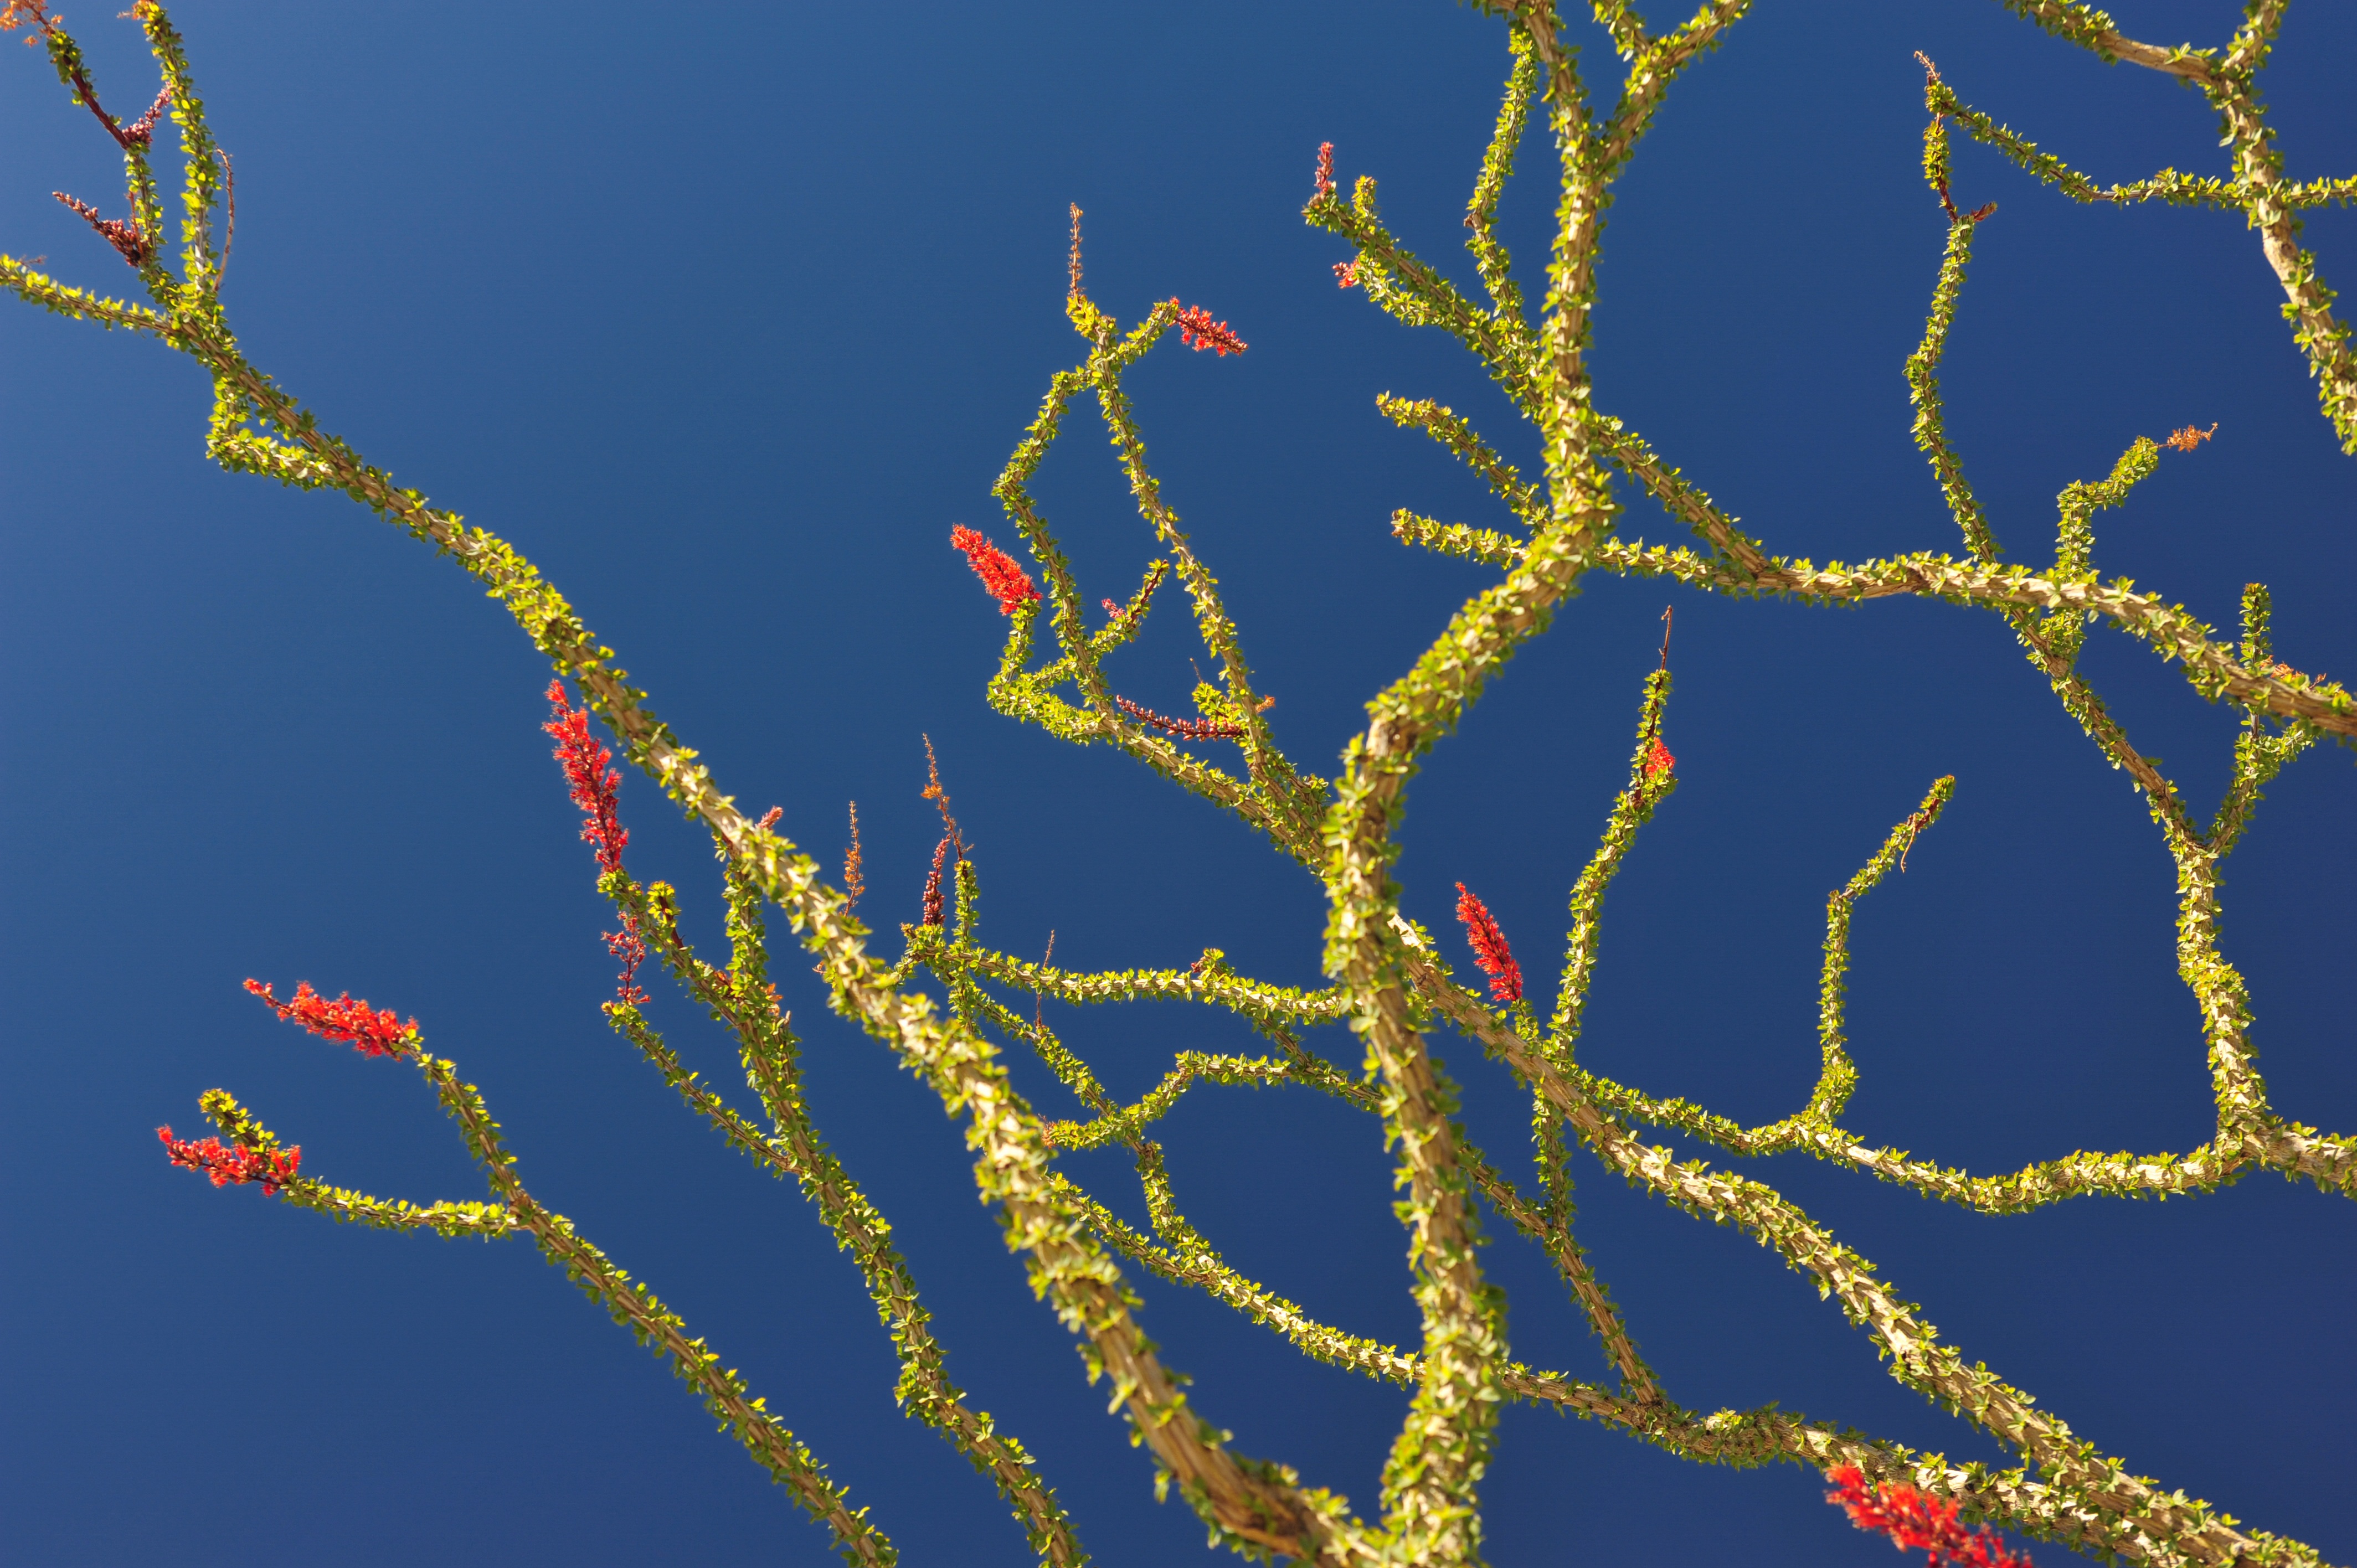
tree, nature, branch, blossom, plant, leaf, desert, flower, frost, floral, dry, garden, flora, shrub, plant stem, woody plant